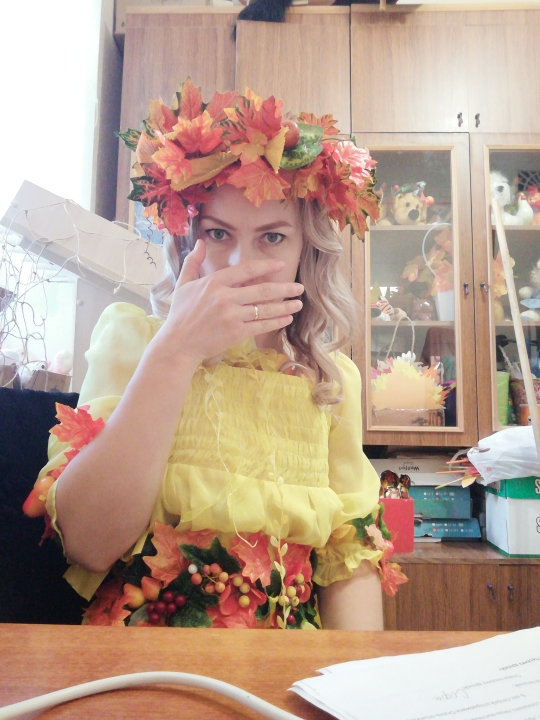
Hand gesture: no_gesture